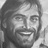
Emotion: happy